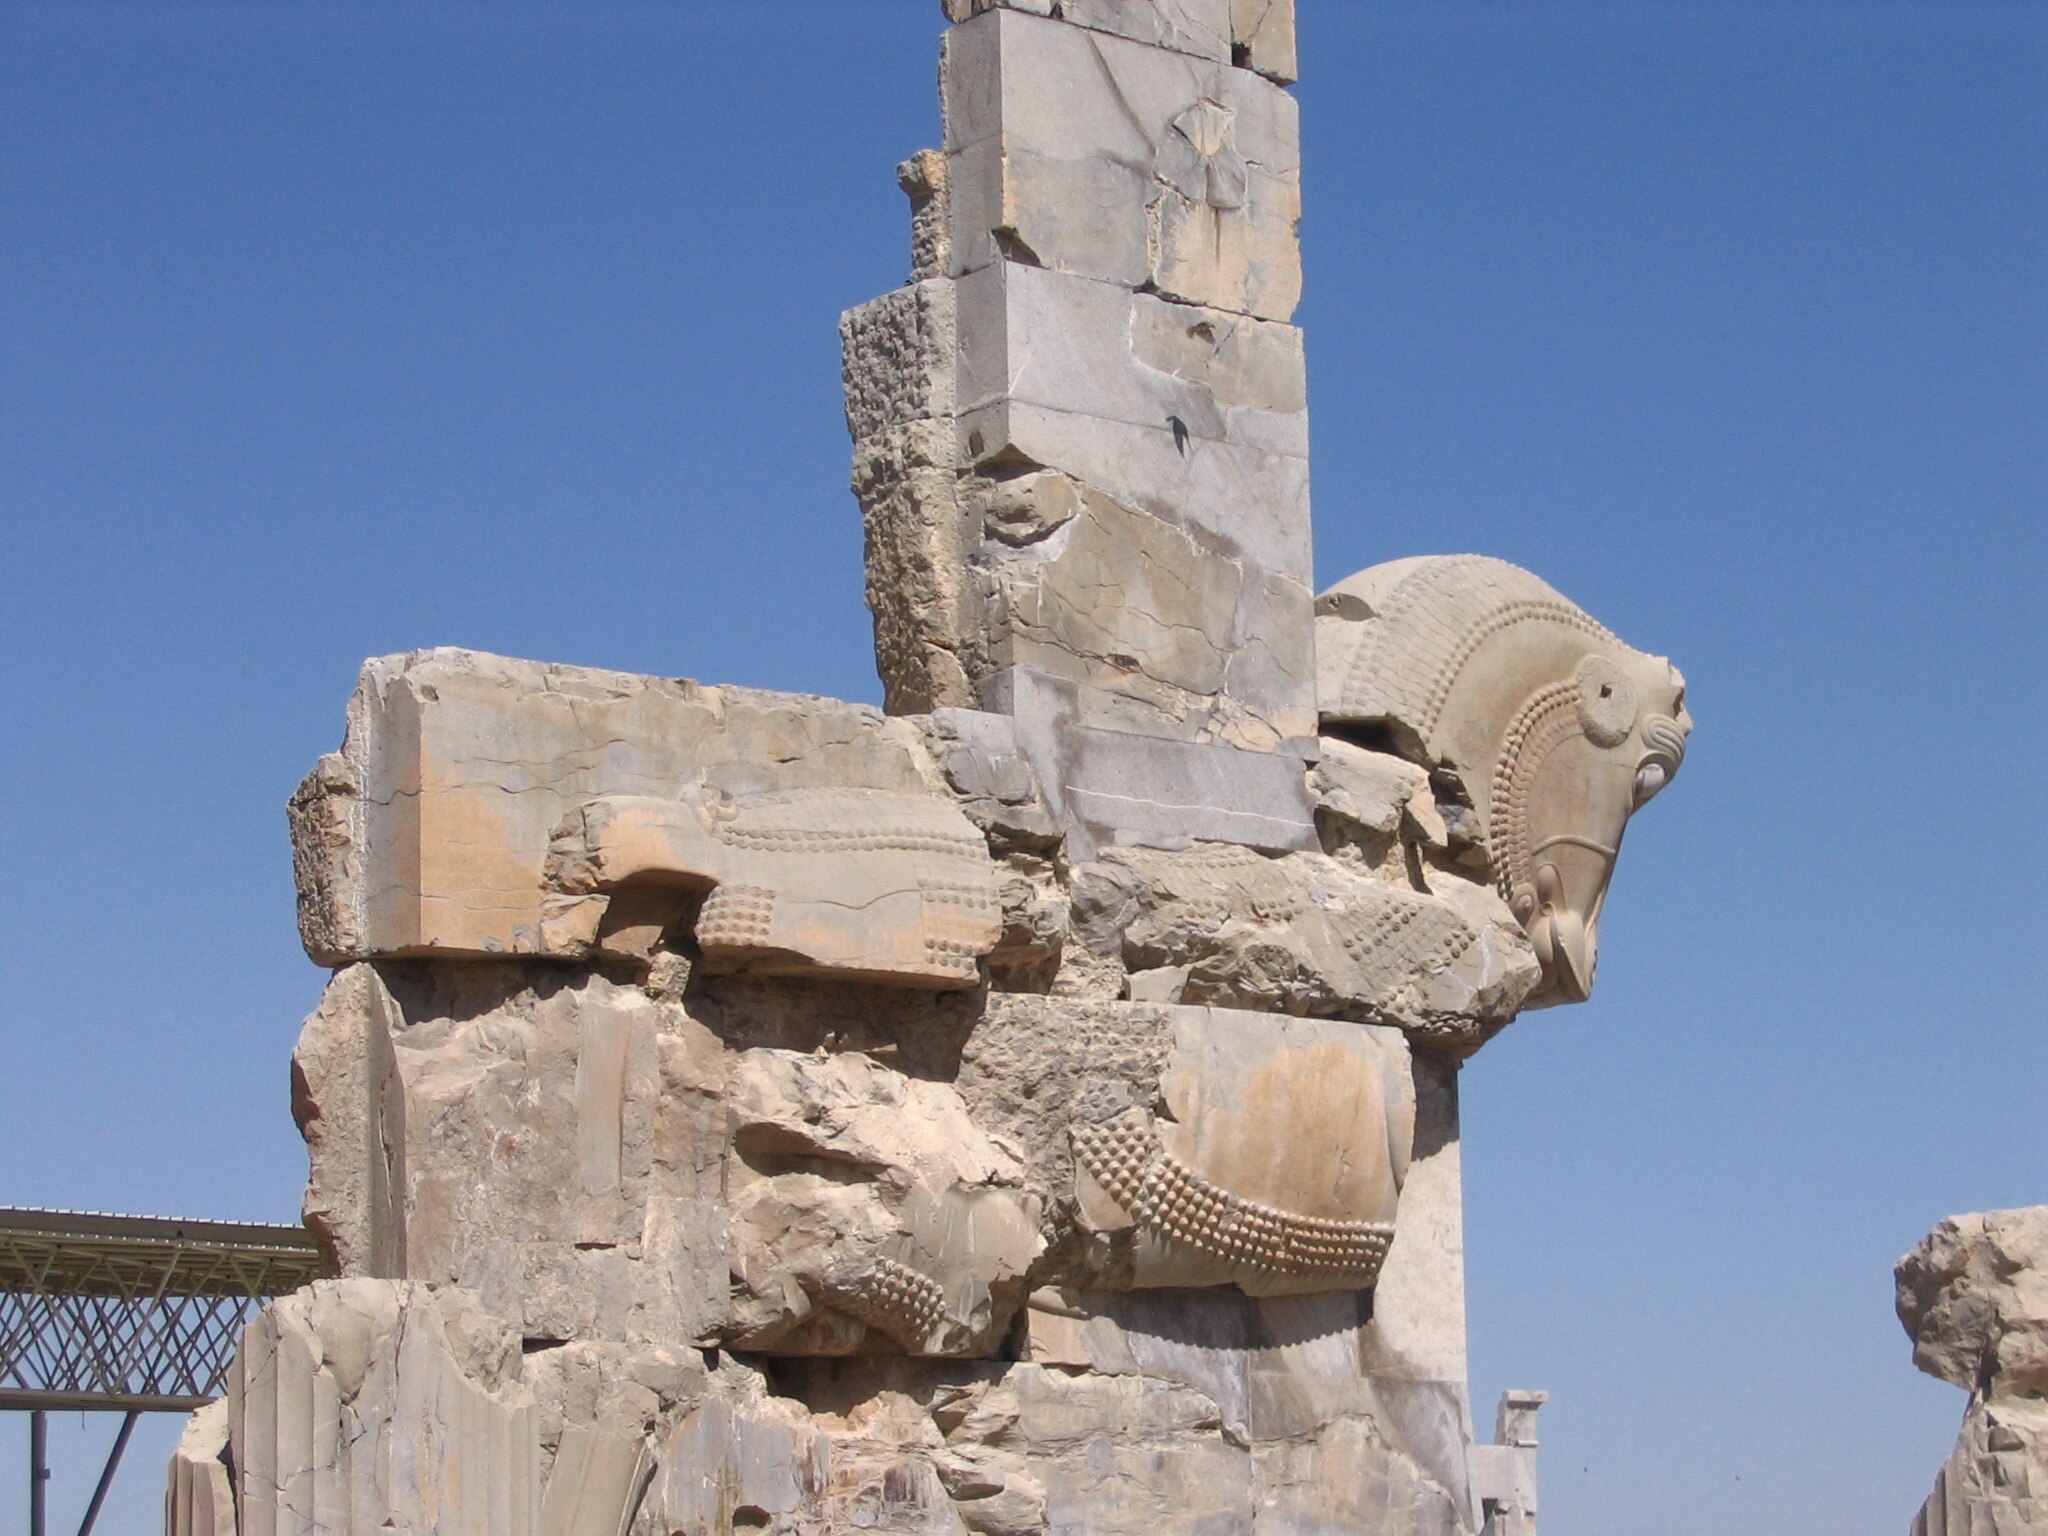
Title: Ruins of Persepolis 21
Description: Ancient Persian city of Persepolis
Date: 2005-06-08 13:36
Categories: Taken with Canon PowerShot A75, Flickr images reviewed by File Upload Bot (Magnus Manske), Files with coordinates missing SDC location of creation, 2005 in Persepolis, Bull statue in the northern facade, Hall of hundred columns